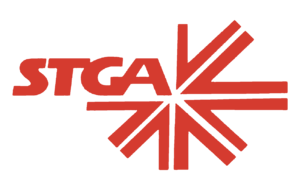
Logo de la STGA avant 1997
La STGA est une société de transport de bus, gérant et exploitant principal du réseau Möbius de l'agglomération d'Angoulême, ainsi que du réseau Transcom du Grand Cognac depuis 2018. Jusqu'au 1ᵉʳ septembre 2019, elle exploitait le réseau éponyme STGA, remplacé le 2 septembre par le réseau Möbius.